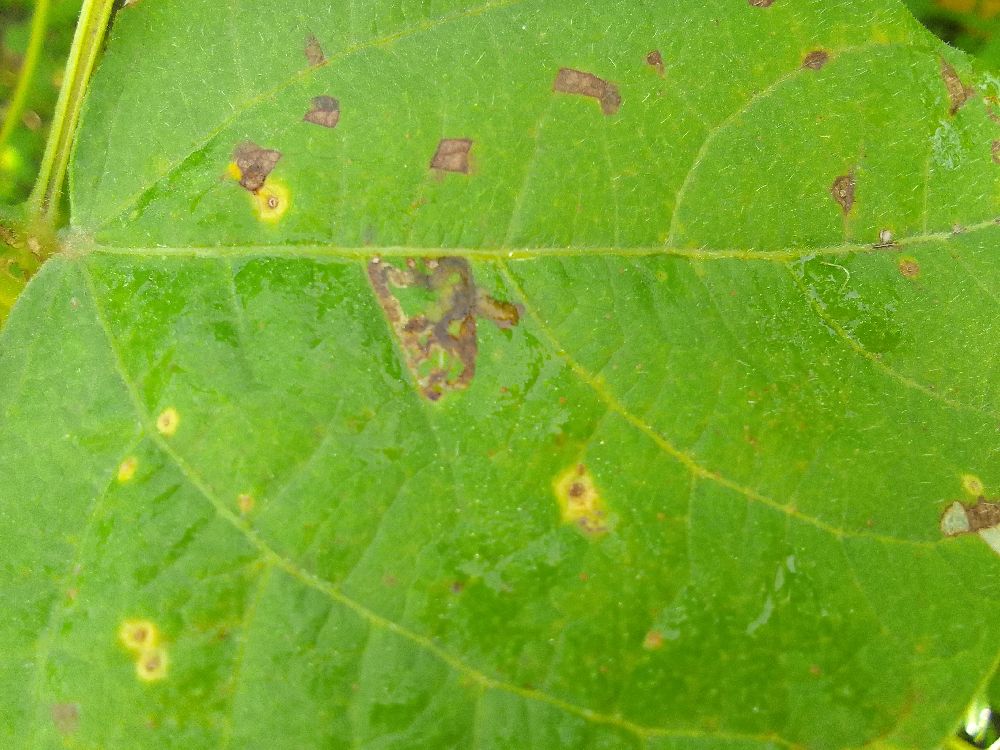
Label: rust